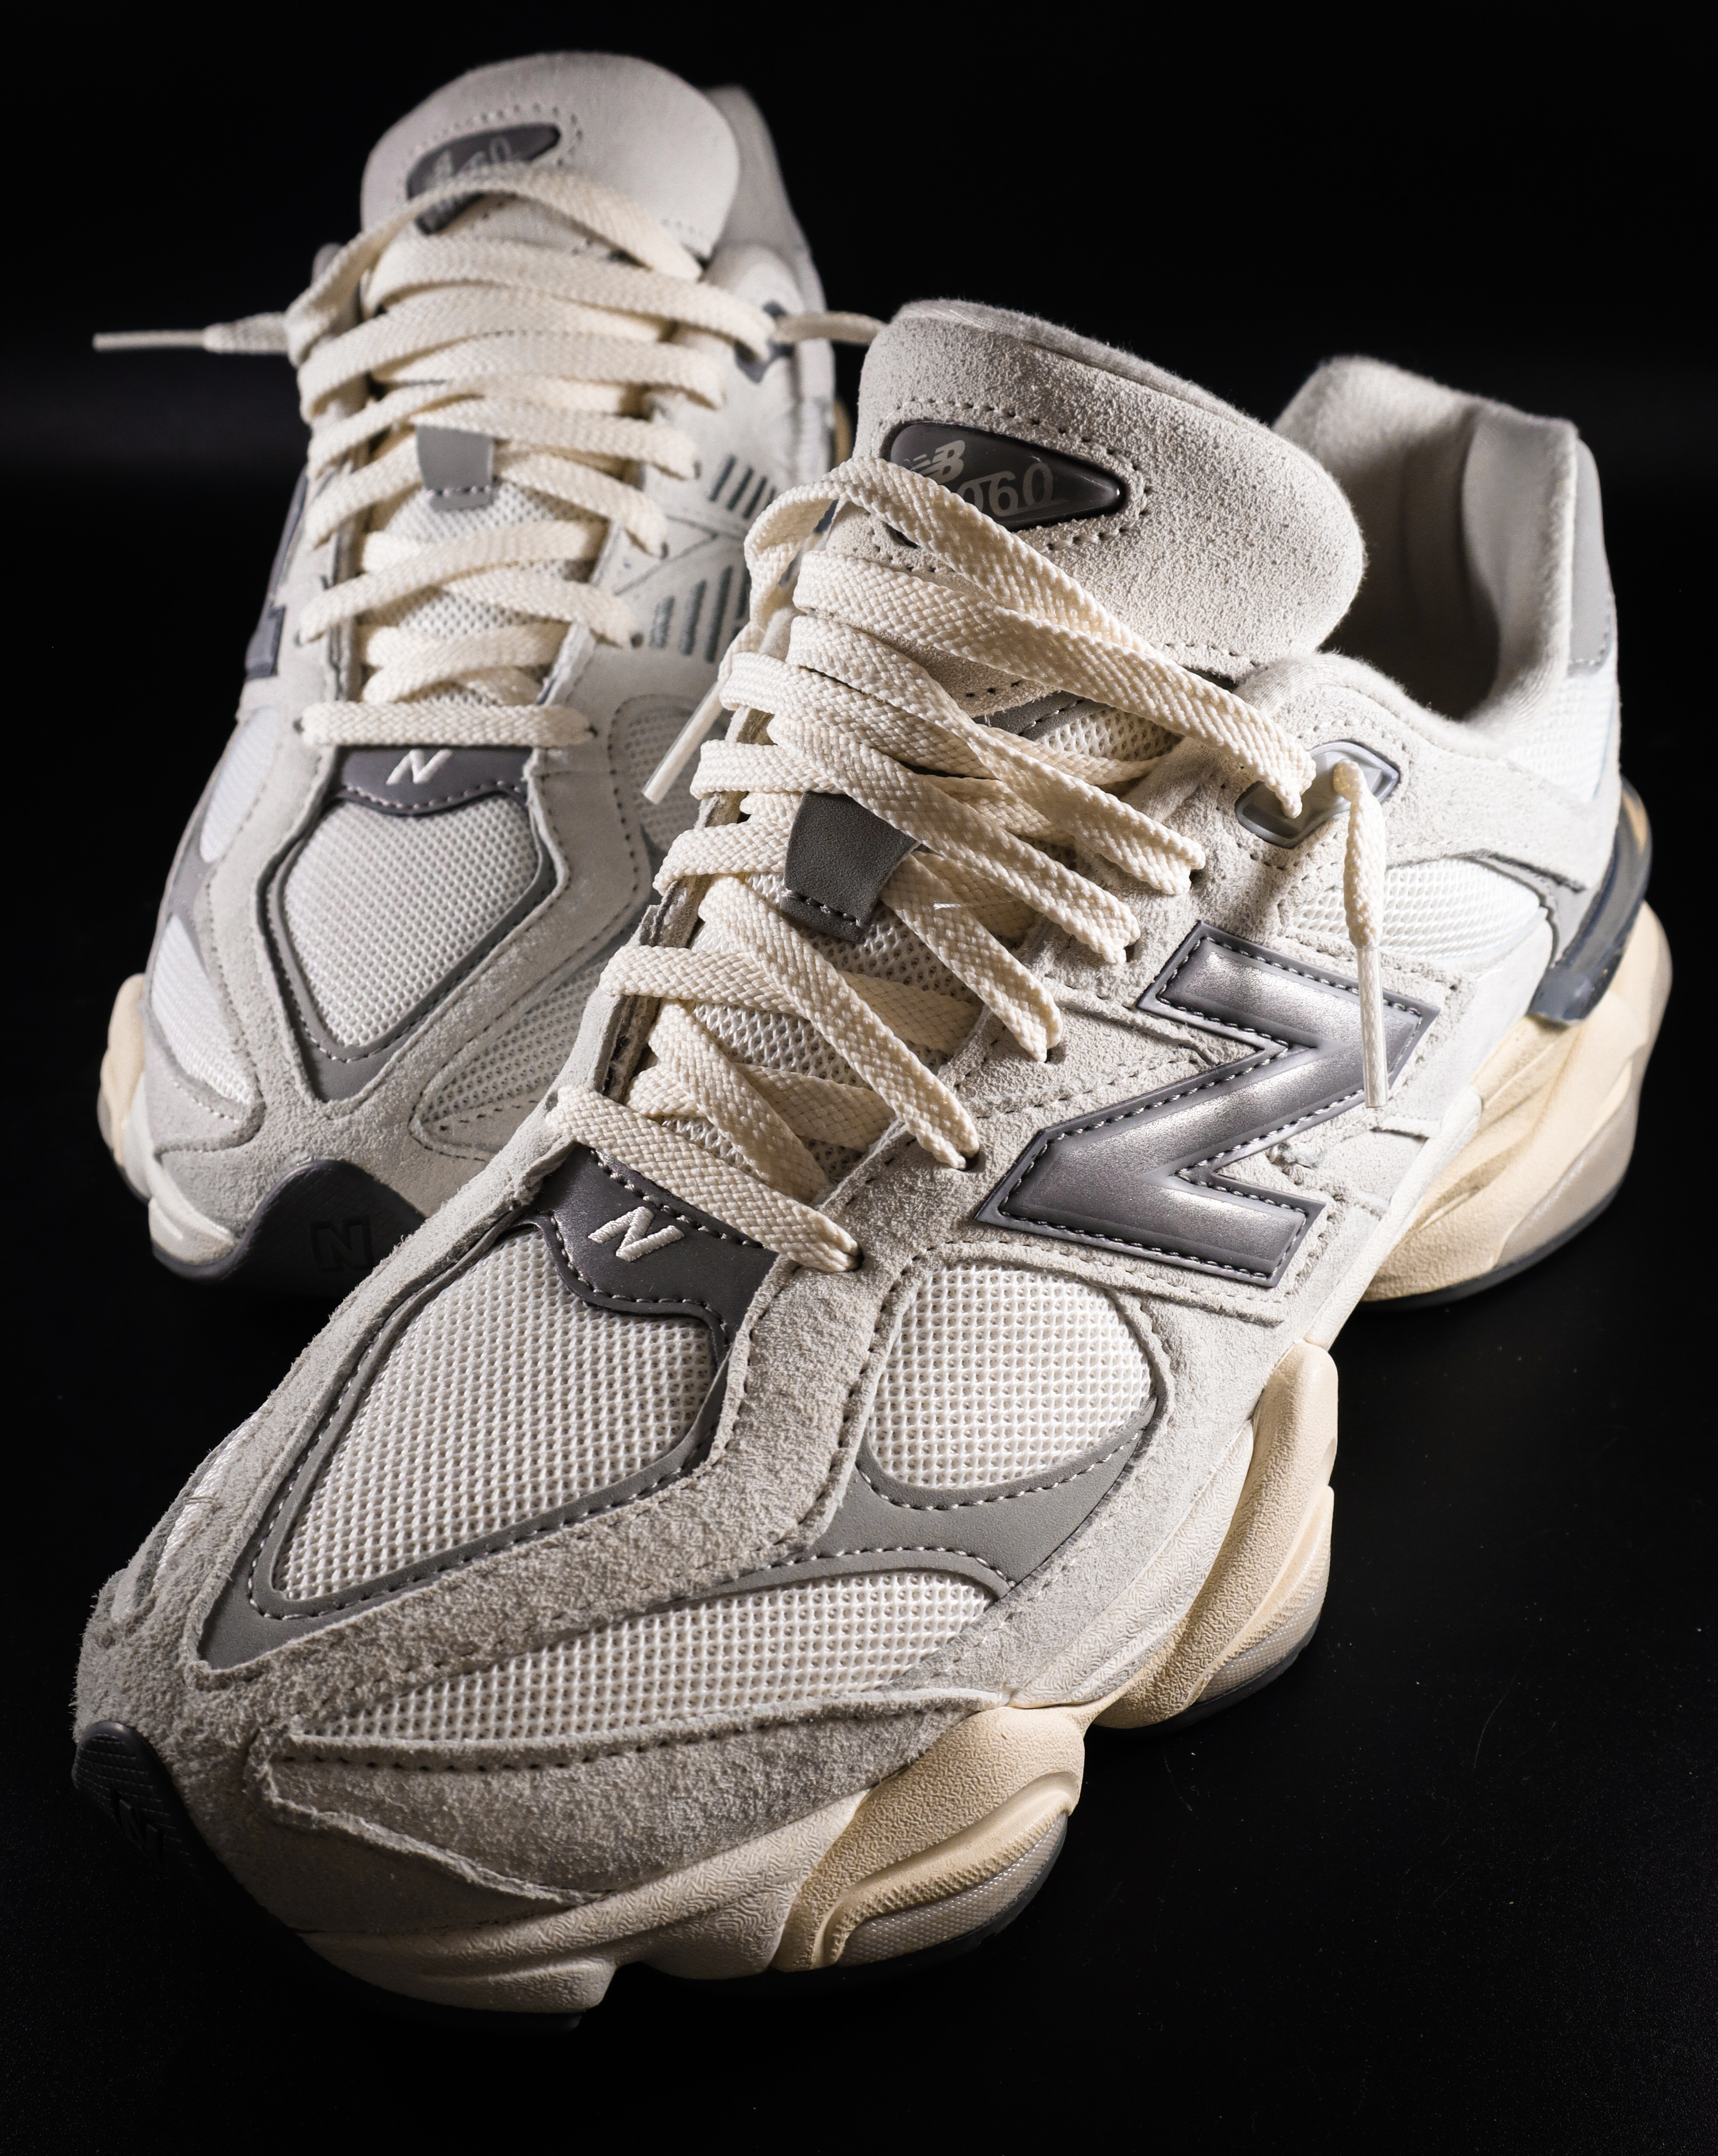
shoe, footwear, walking shoe, grey, sneakers, sportswear, font, cross training shoe, outdoor shoe, athletic shoe, running shoe, electric blue, carmine, pattern, brand, tennis shoe, human leg